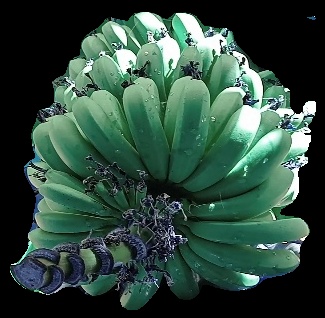
Variety: pachbale
Grade: grade1